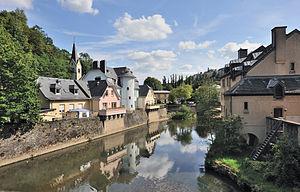
L'Alzette à Luxembourg-Pfaffenthal, vue à partir du pont appelé Béinchen. Italiano: Il fiume Alzette visto dal ponte Béinchen, nel quartiere di Pfaffenthal in Lussemburgo. Lëtzebuergesch: D'Uelzecht am Pafendall an der Stad Lëtzebuerg, vum Béinchen aus gesinn.
Luxembourg, communément appelée Luxembourg-Ville ou simplement d’Stad, est la capitale du Grand-Duché de Luxembourg ainsi que la plus grande ville du pays avec un peu plus de 119 000 habitants.
Il existe 398 villes de l'Union européenne de plus de 100 000 habitants. Les chiffres cités ne concernent que les villes sans les banlieues et ne correspondent pas à la population des agglomérations, aires ou régions urbaines. Les capitales sont en gras. Par ailleurs, il existe 59 aires urbaines de plus de 1 million d'habitants.